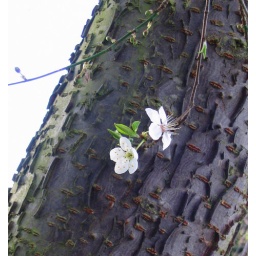
Spring is here, spring is here...Blossom on our plum tree is the first sign in our garden